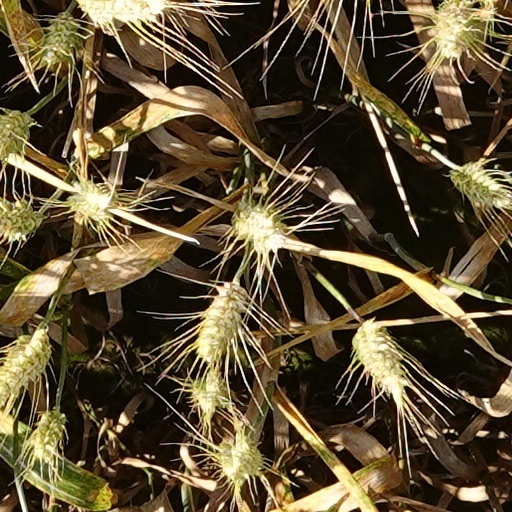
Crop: wheat